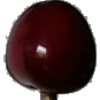
Label: Cherry 1